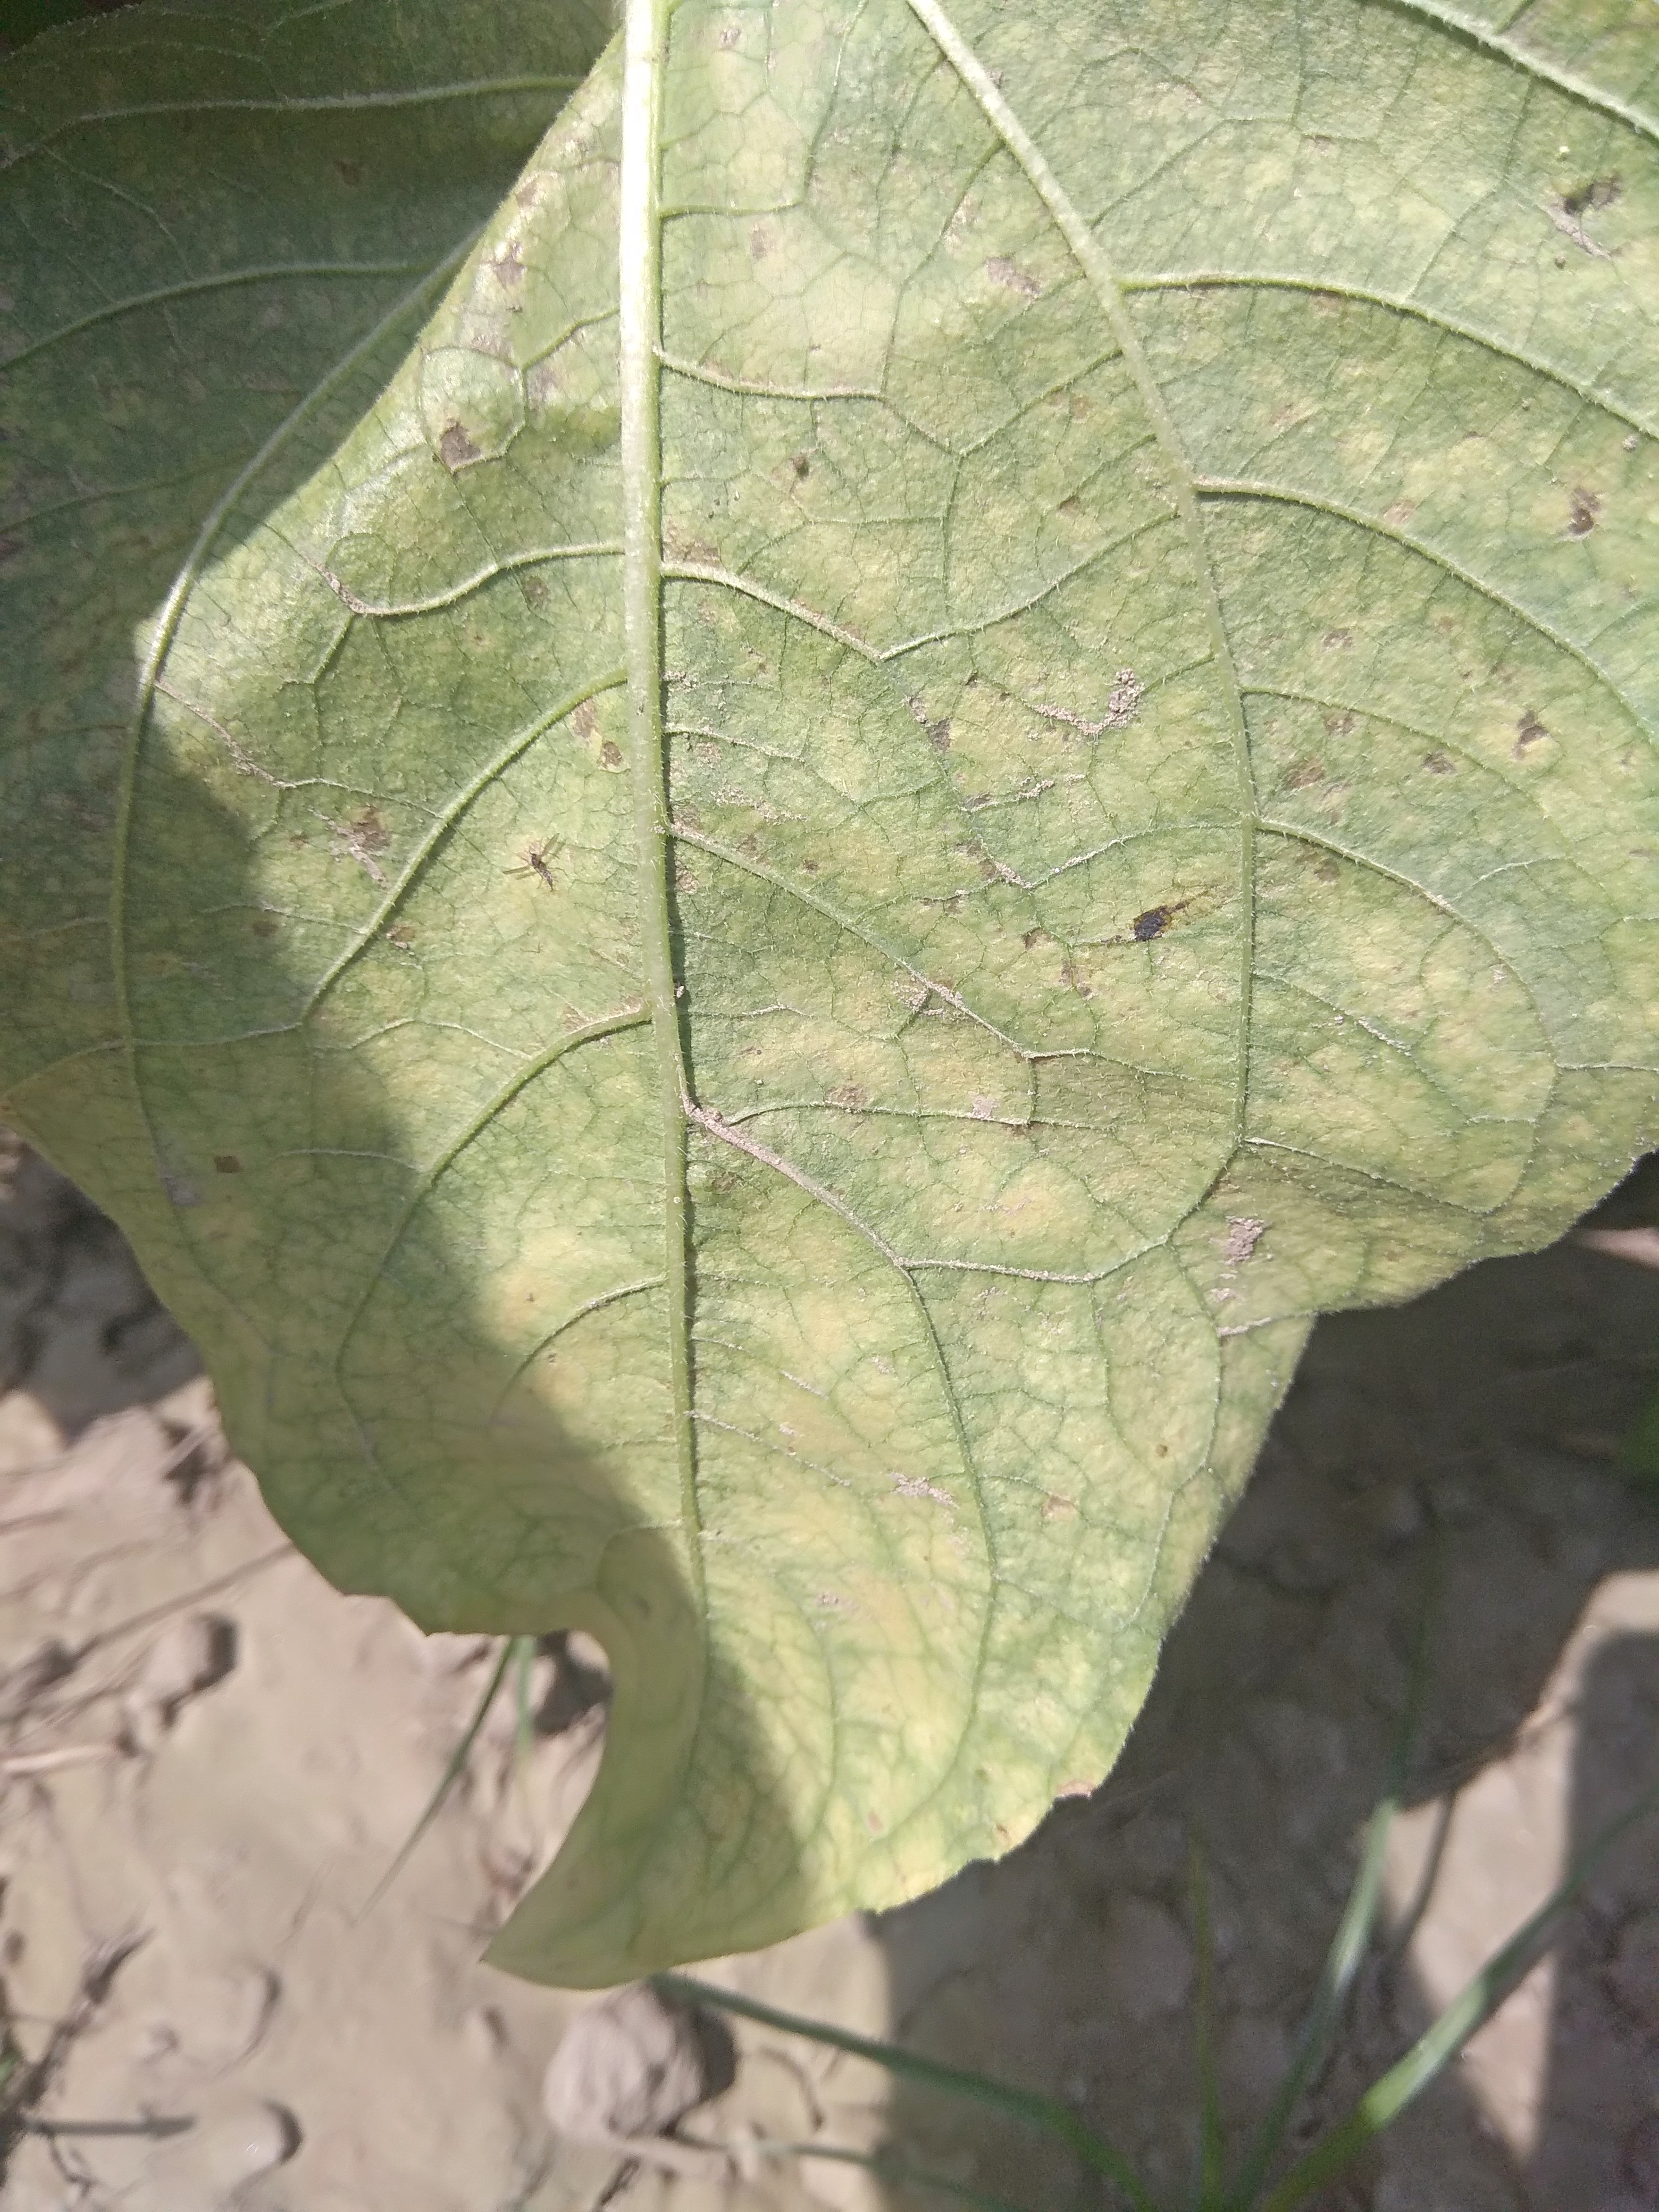
Label: Downy_mildew